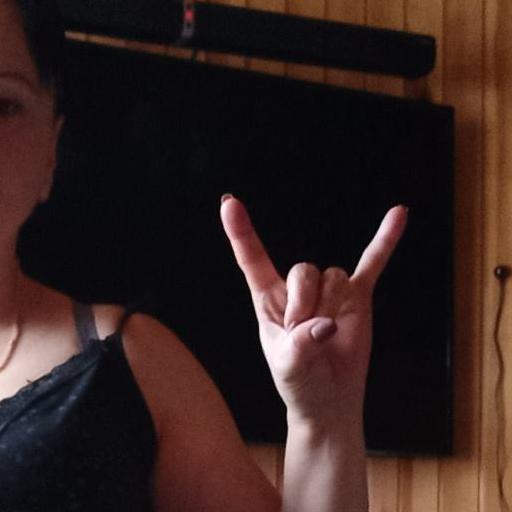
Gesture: rock